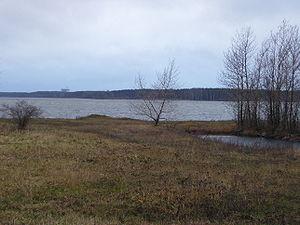
Le lac Ülemiste est un lac situé en Estonie, près de Tallinn.